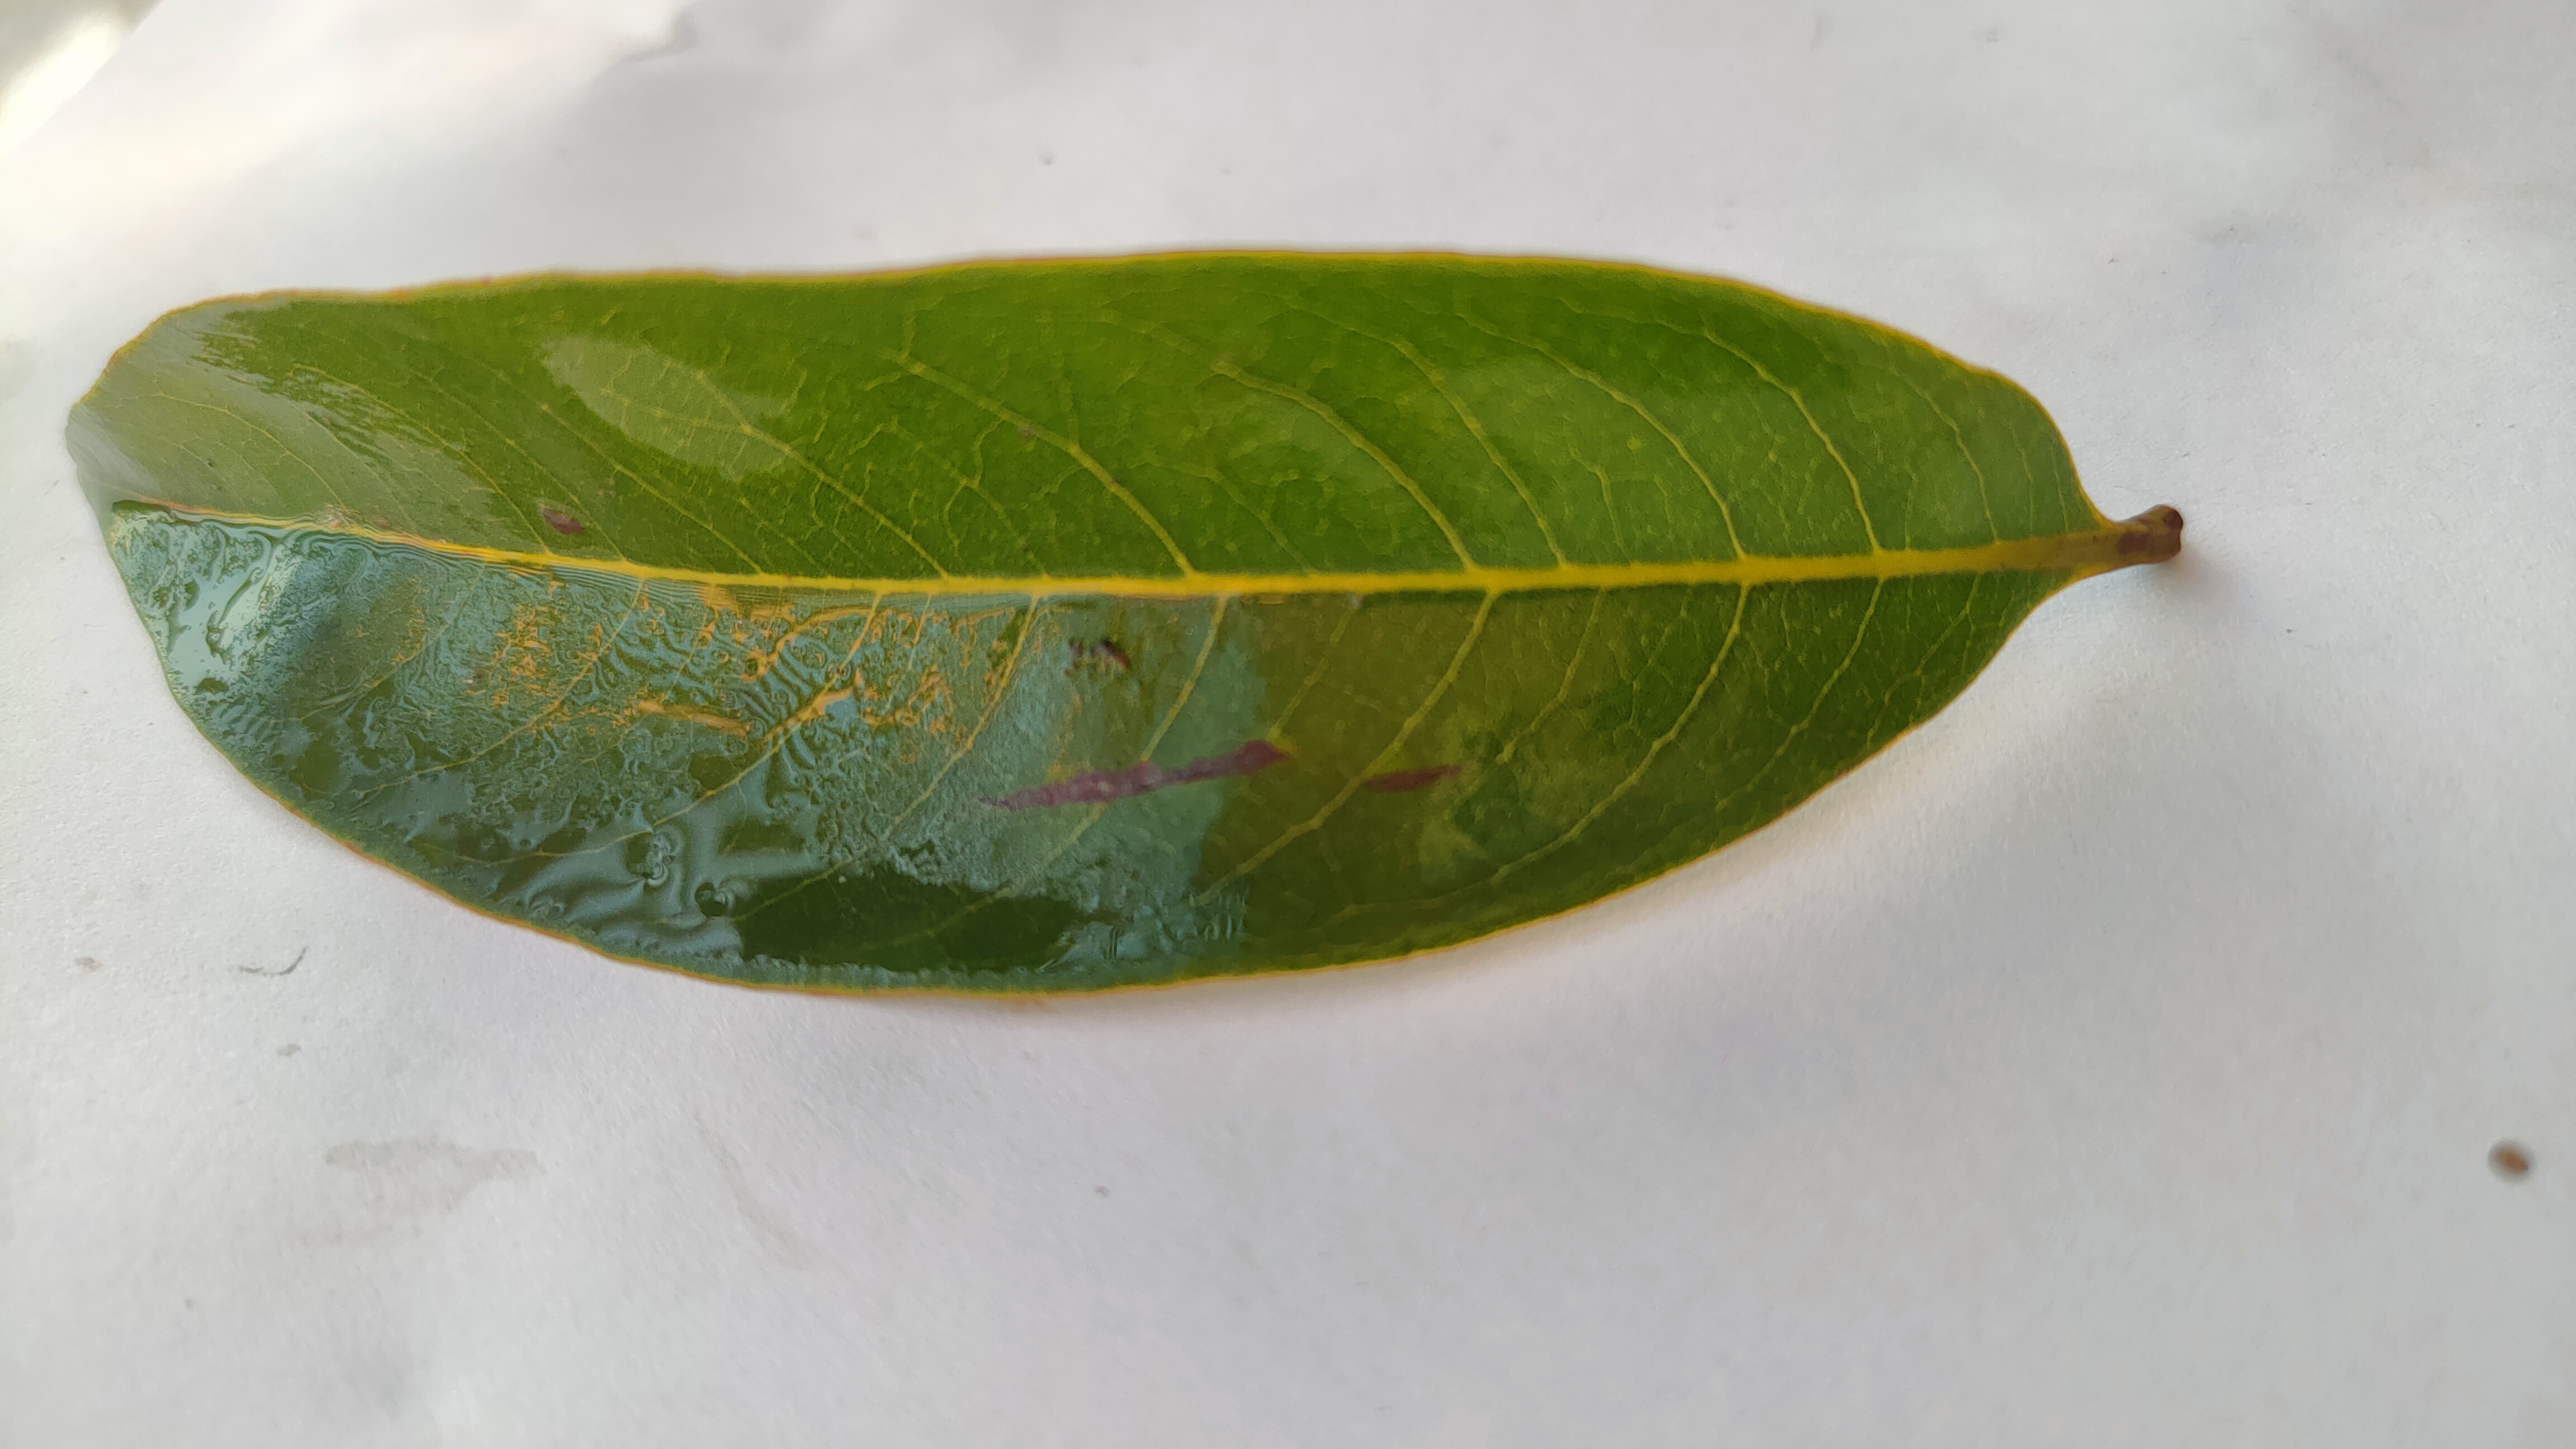
Leaf variety: Lychee